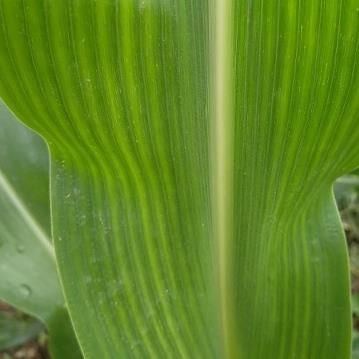
Crop: Maize
Condition: stripe-d